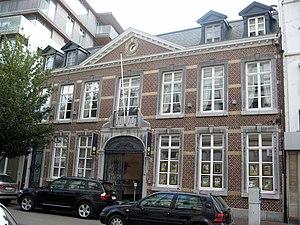
Cette page regroupe l’ensemble du patrimoine immobilier de la ville belge de Hasselt.